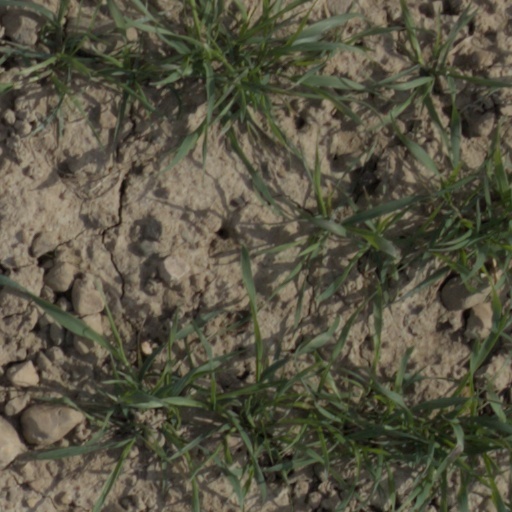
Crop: wheat